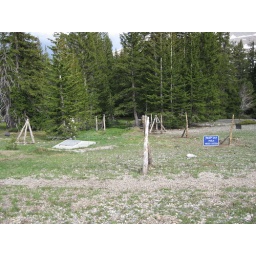
Completed fence around water source area on Wheeler Peak